Question: Please indicate a possible affordance area of drum that can be used for striking
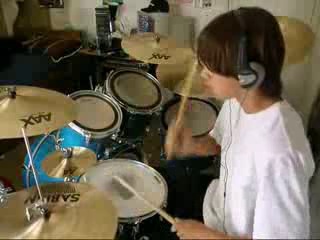
Answer: [74.5, 158.5, 177.5, 216.5]